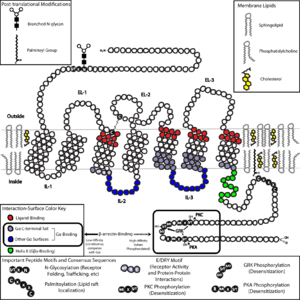
G-protein-koblede receptorer
En 2-D tegning af en GPCR (perlekæden)i en cellemembran. Hver perle er en aminosyre.
GPCR er beskrevet som den mest livsnødvendige gruppe proteiner. Forkortelsen står for G-protein–coupled receptor, på dansk G-protein-koblede receptorer. Disse receptorer er prominente medlemmer af en familie af membramproteiner kaldet 7TM - et kort navn for 7 transmembrane receptorer. Dette navn kommer af, at receptormolekylet slynger sig som en slange syv gange gennem cellemembranen.